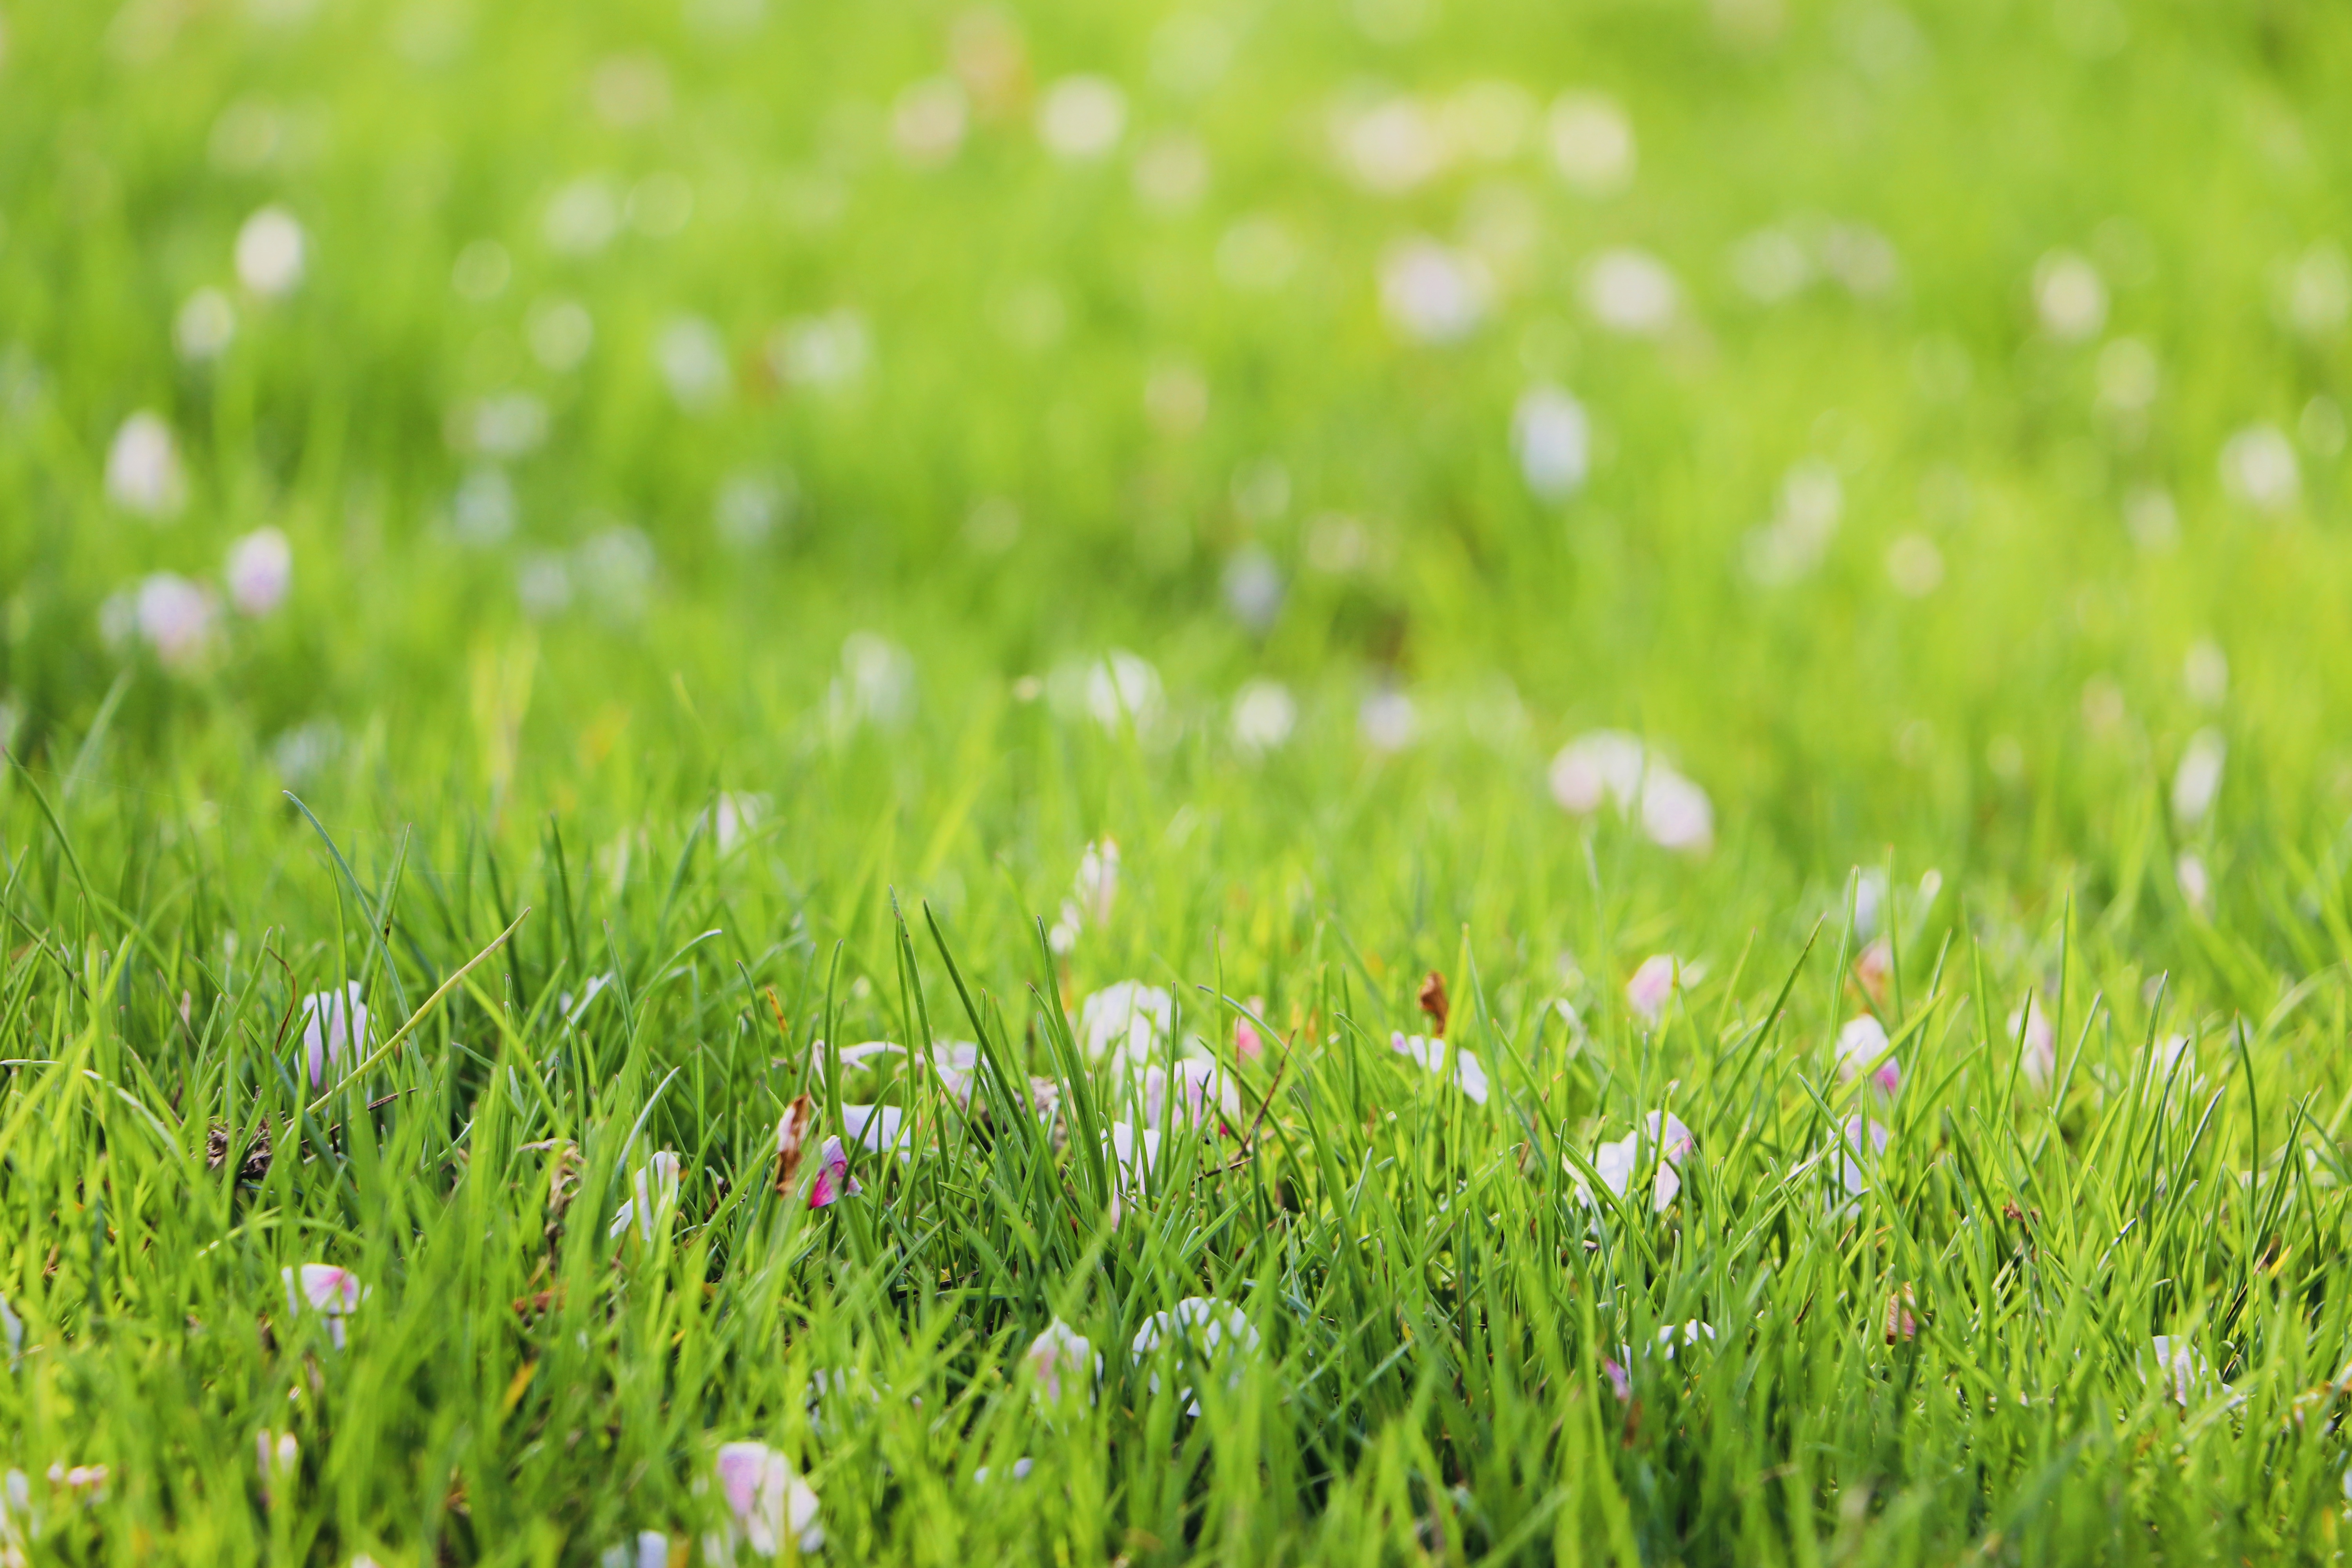
green, petals, lawn, botany, People in nature, grass, plant, grassland, grass family, flower, meadow, spring, fodder, pasture, groundcover, flowering plant, wheatgrass, field, herb, herbaceous plant